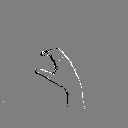
ASL letter: c